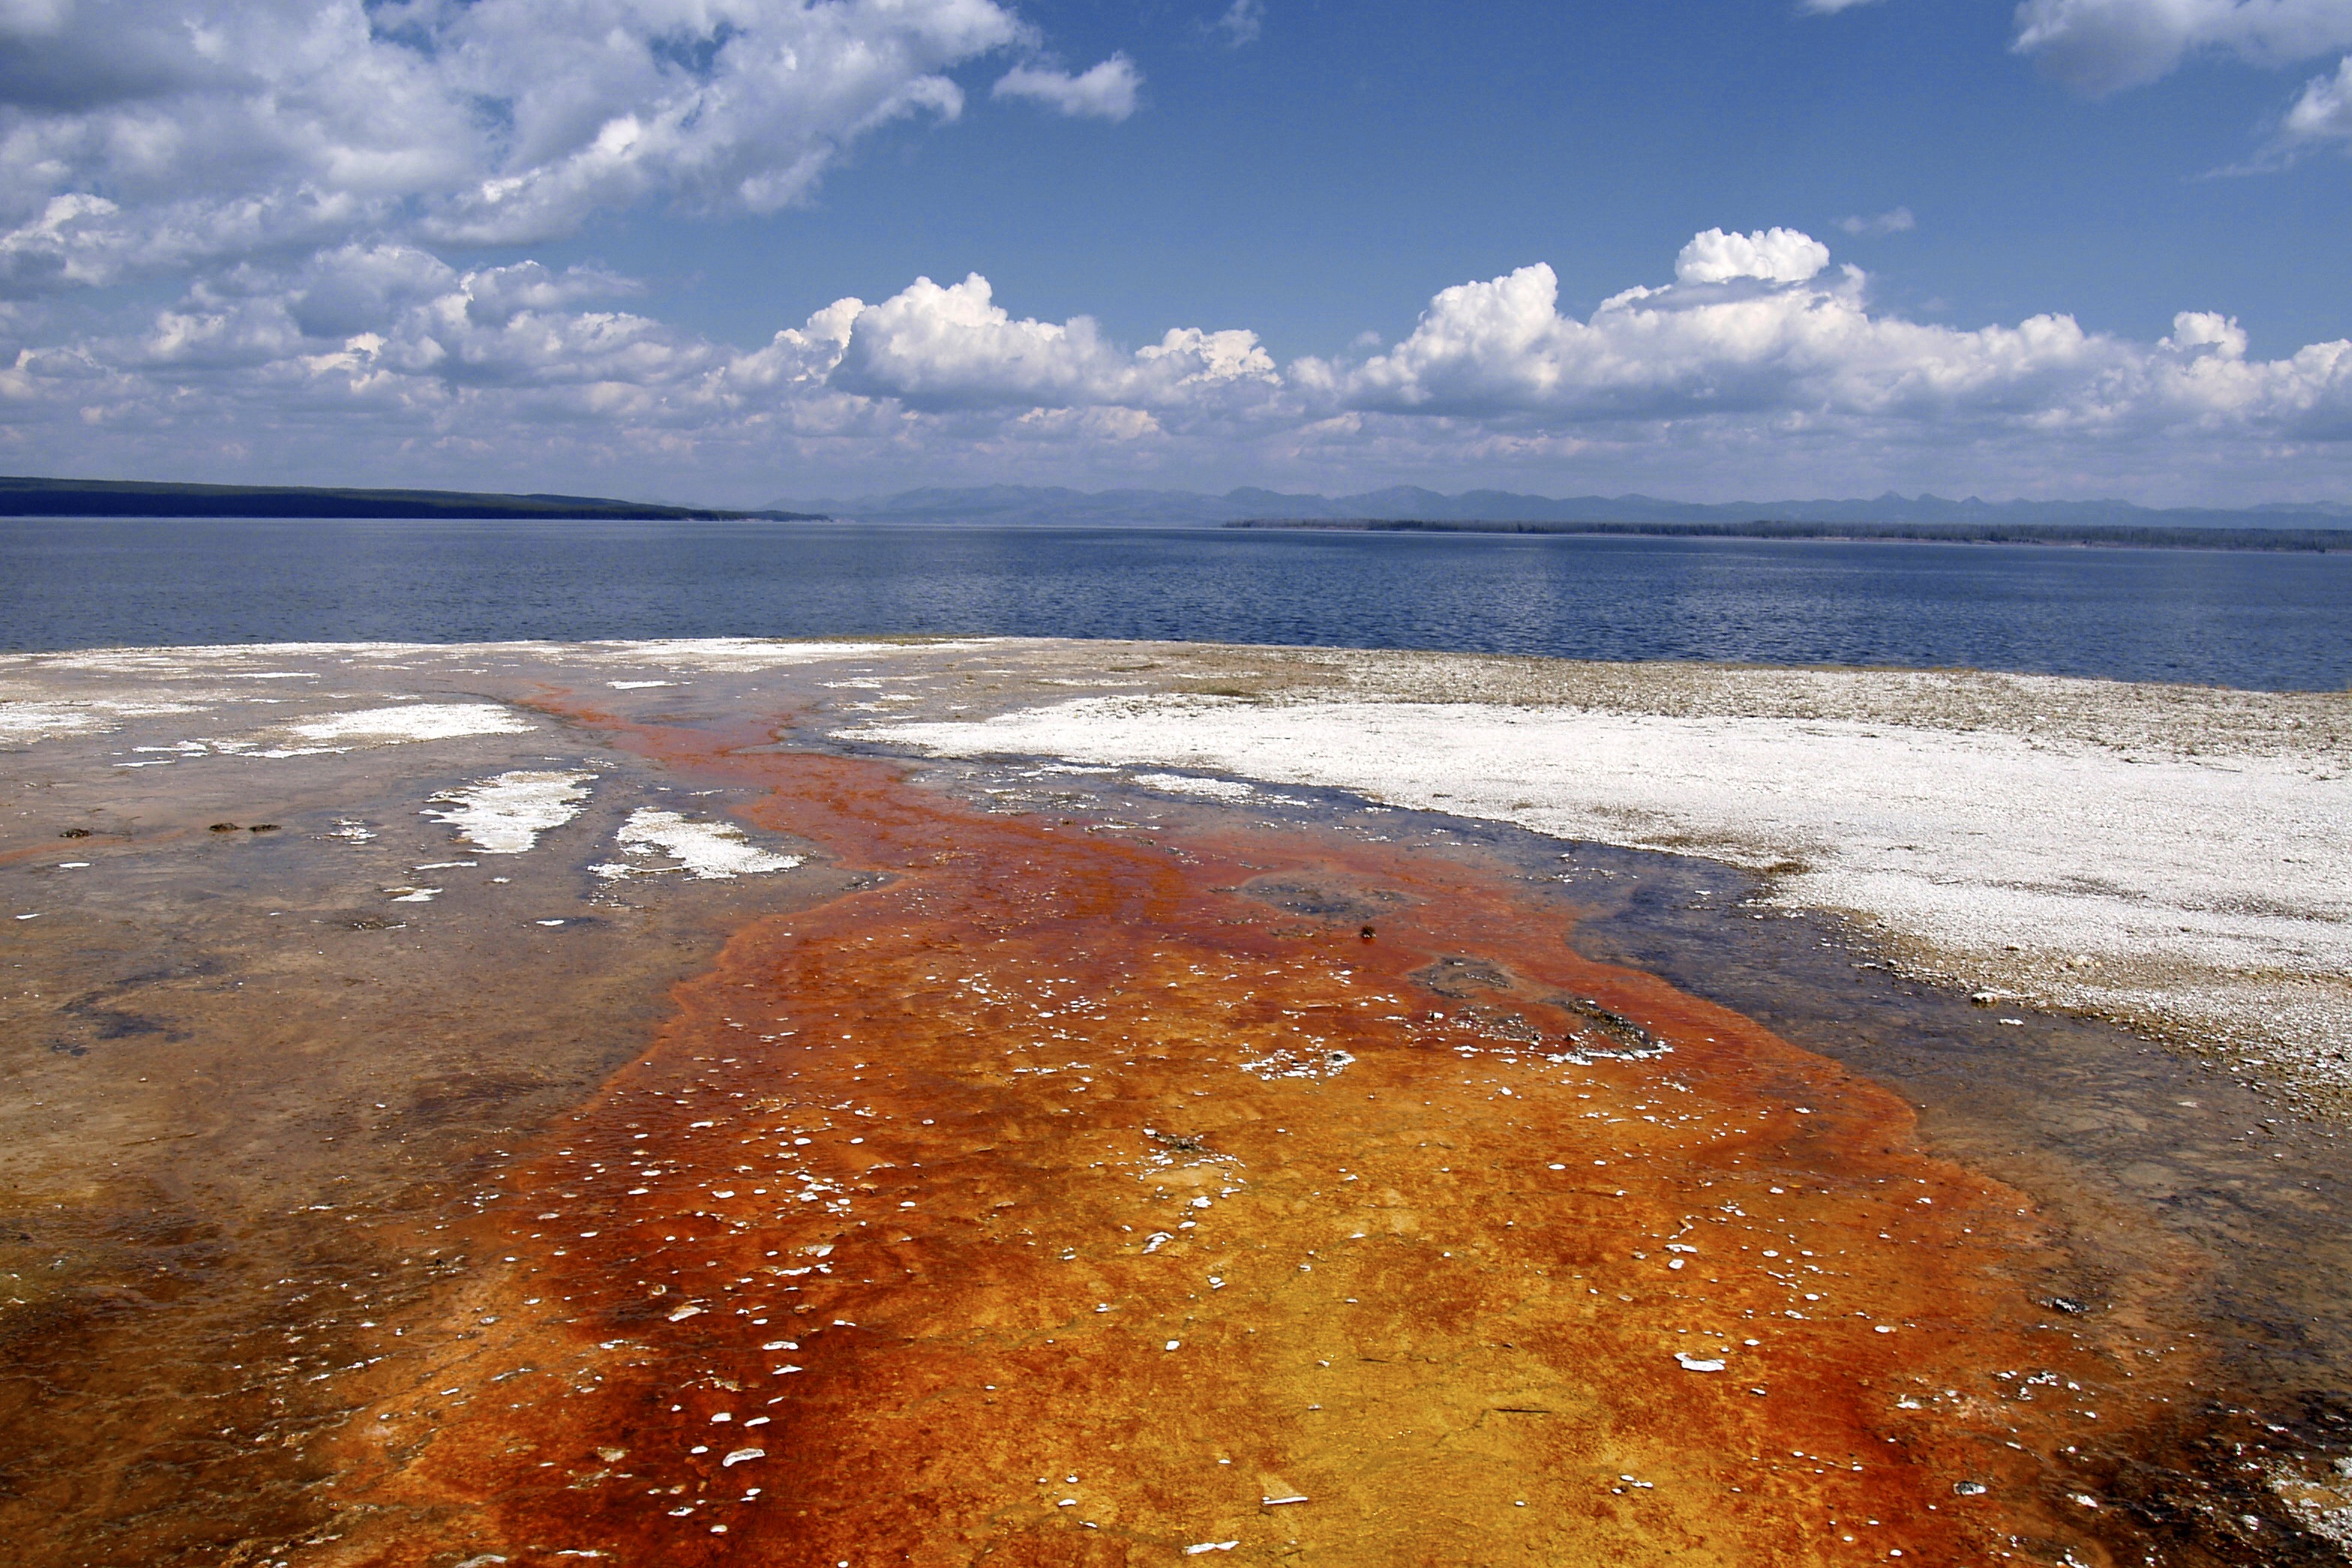
beach, landscape, sea, coast, water, nature, ocean, horizon, sunlight, steam, shore, wave, scenery, usa, colorful, erosion, body of water, geothermal, hot, geyser, tourist attraction, minerals, wyoming, volcanic, yellowstone national park, landform, volcanism, mudflat, geographical feature, wind wave, deep blue pond